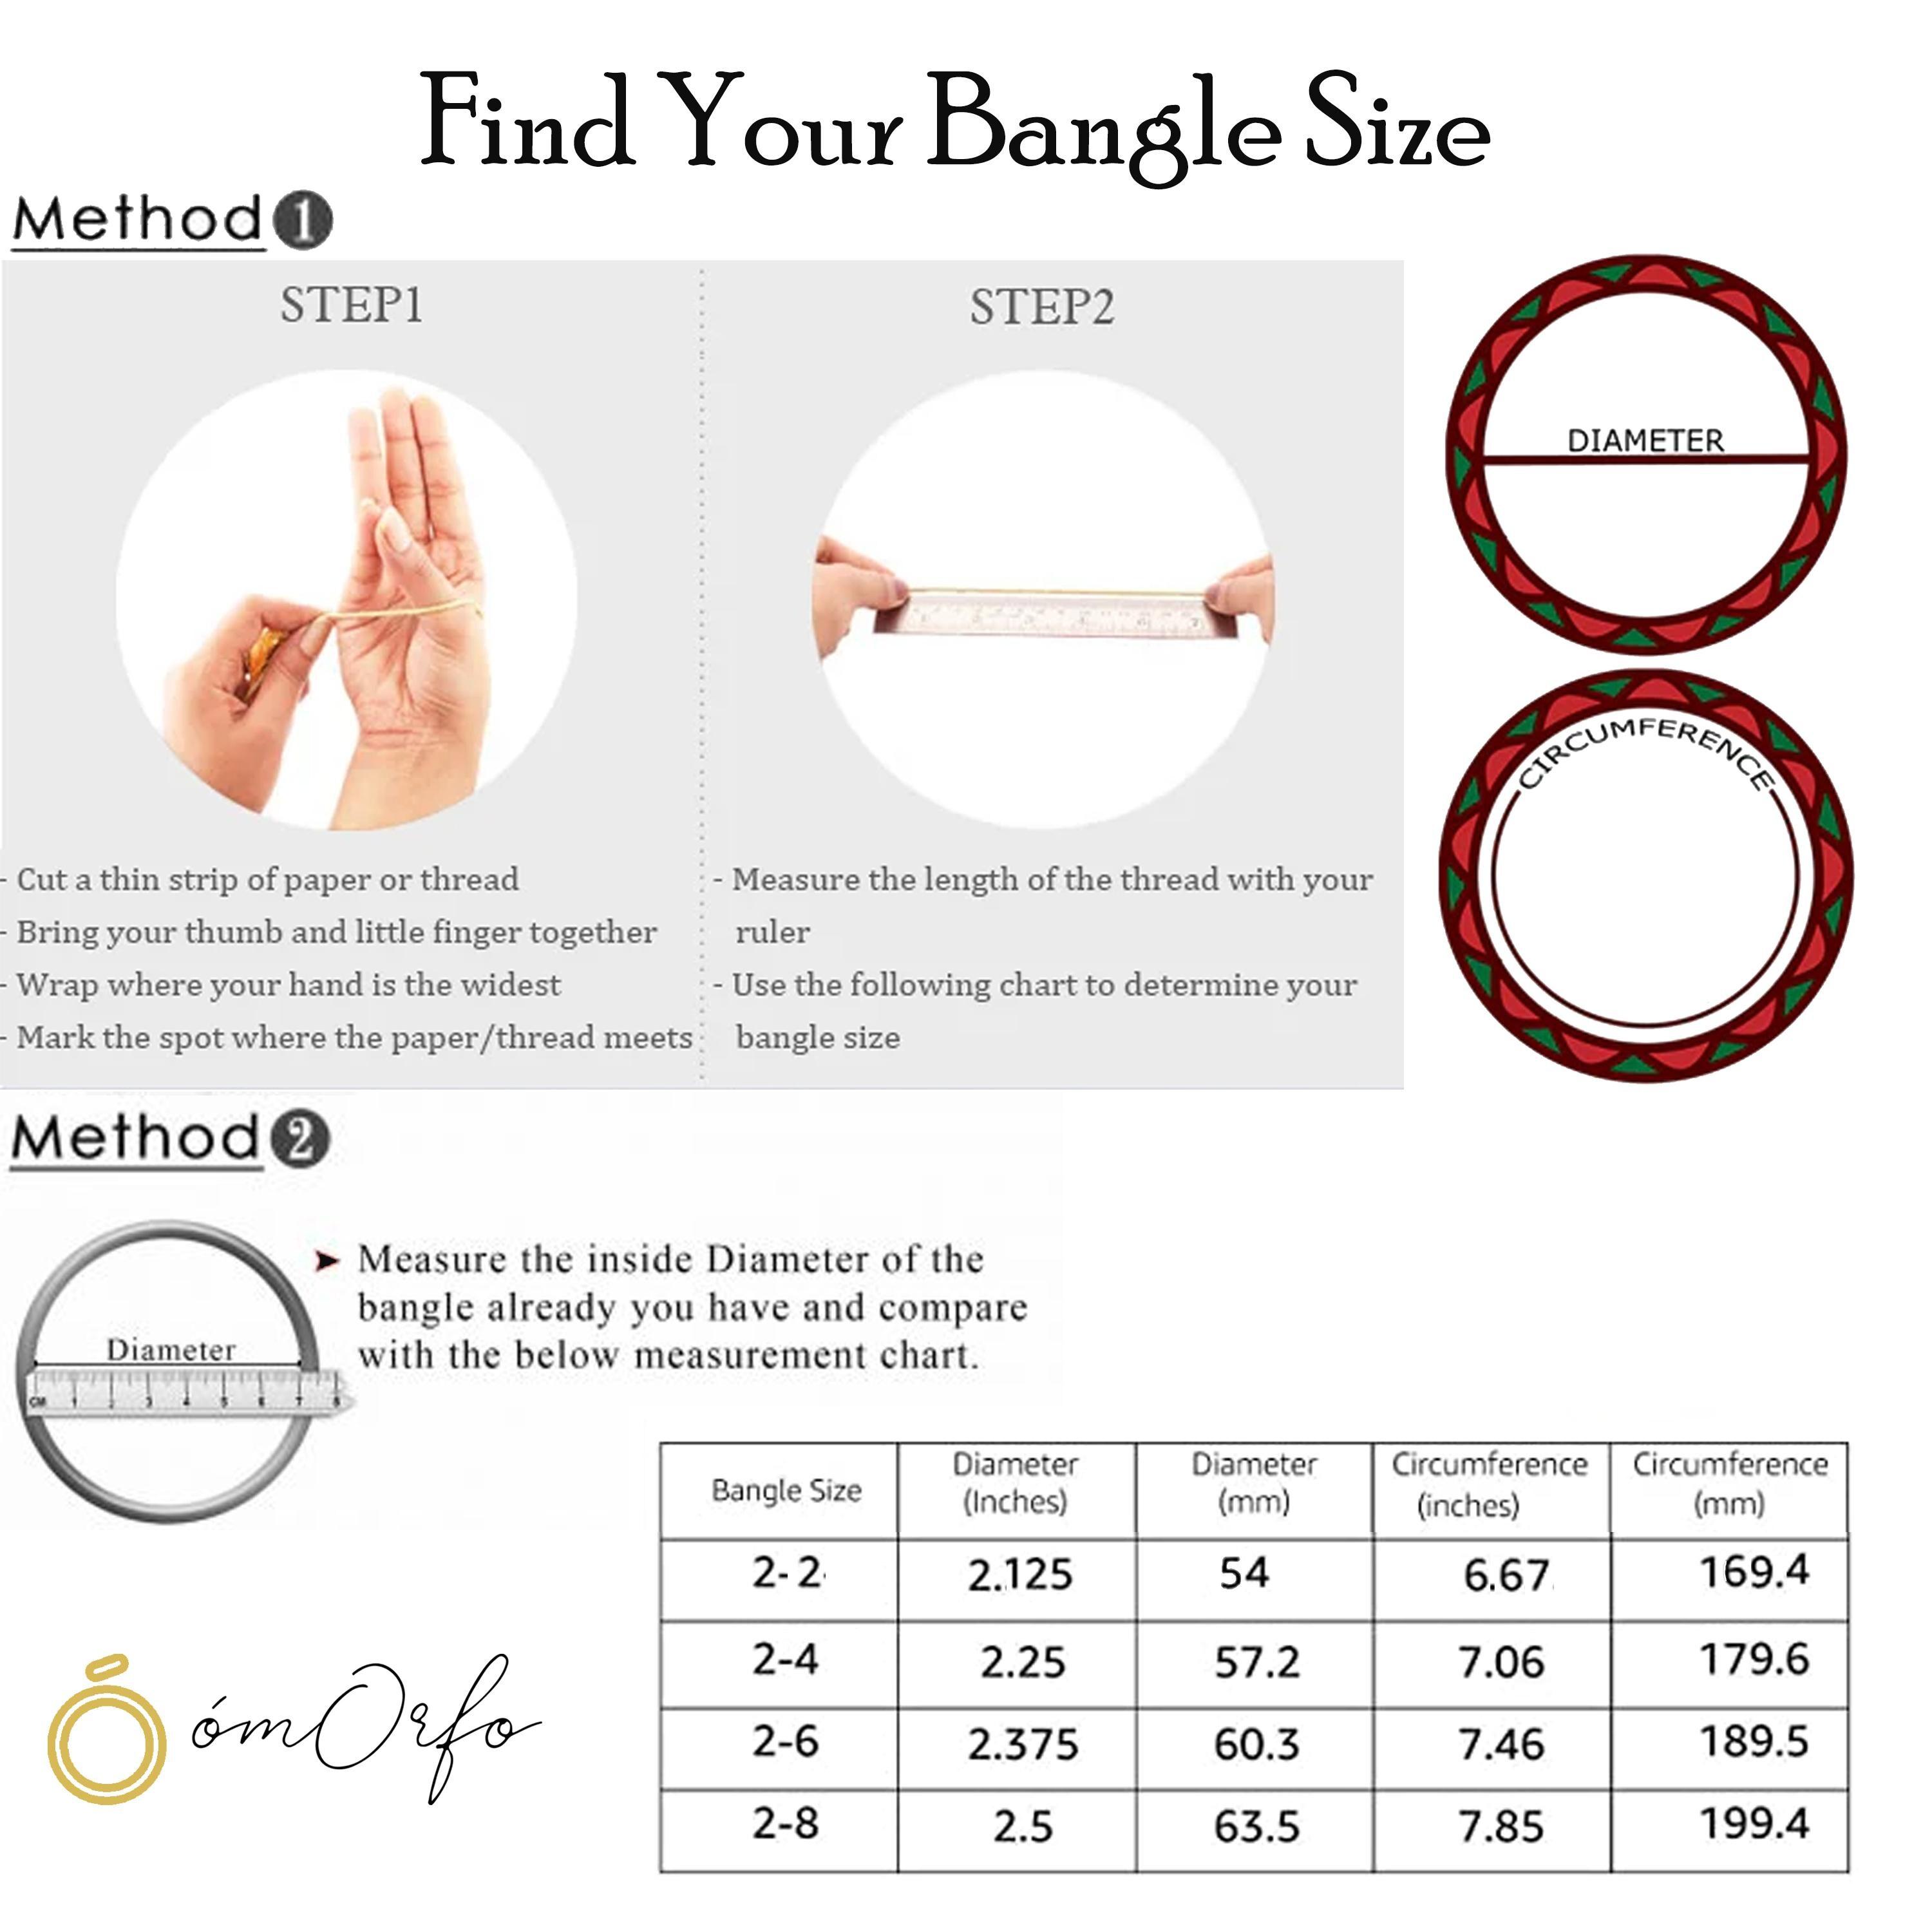
OMORFO Gold Plated Bangles Four Piece Traditional Rajwadi Jewellery Inspired Ethnic Filigree Style Bangles/Kada/Festive Bangles for Women and Girls
Type: Bangles
Brand: OMORFO
Price: Rs. 5999
 We Have Designed And Crafted Them At Our Own Manufacturing Facility To Develop A Product Of This Superior Quality To Give Perfection Of Original Gold Designing,Each And Every Piece Is Produced Under Stric Quality Production,We Had Coated Them With One Gram Gold Polish To Give A Real Look Finish ,We Have Protected Its Shine Through .3Mm Lacker Coating Thats Give It Longer Life,So Wear This Masterpiece Of Latest Fashion And Designing Without Worrying About Anything.
Features: Stylish Latest Design Fancy Party Wear Traditional Bangles Set,Gift For Women - Ideal Valentine, Birthday, Anniversary Gift For Someone You Love,Quality Gold Plated Jewellery. Gives Original Gold Jewellery Look.,Well Suitable With All The Kind Of Outfits For Those Feminine Stylish Looks.,Made Of Premium Quality Materials.
Included: 1 Bangle Set